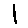
Label: 1